Rontrez Johnson

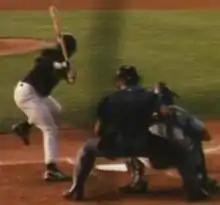
Johnson (left) with the Michigan Battle Cats in 1997

Rontrez DeMon Johnson (born December 8, 1976) is an American former Major League Baseball outfielder who played for one season. He played in eight games for the Kansas City Royals during the 2003 season.